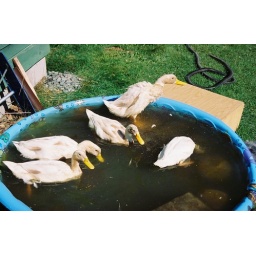
Meredith says the ducks can make clean water murky in a matter of minutes.